Great horned owl

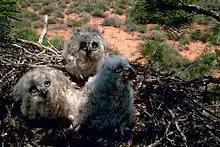
Nestlings of the Rocky Mountains great horned owl ("B. v. pinorum") in New Mexico

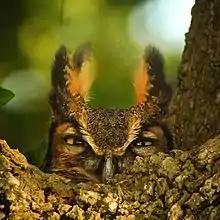
A brooding female common great horned owl ("B. v. virginianus") on her nest in Louisiana

Hunting tends to peak between 8:30 pm and midnight and then can resume from 4:30 am to sunrise. Hunting tends to be most prolonged during winter by virtue of prey being more scarce. However, great horned owls can learn to target certain prey during daylight in the afternoon when it is more vulnerable, such as eastern fox squirrels ("Sciurus niger") while they are building their leaf nests and chuckawallas ("Sauromalus ater") sunning themselves on desert rocks. Owls hunt mainly by watching from a snag, pole or other high perch. During hunting forays, they often fly about from perch to perch, stopping to survey for food at each, until they sense a prey item below. From such vantage points, owls dive down to the ground, often with wings folded, to ambush their prey. Effective maximum hunting distance of an owl from an elevated perch is . Due to their short but broad wings, great horned owls are ideally suited for low speed and maneuverability.